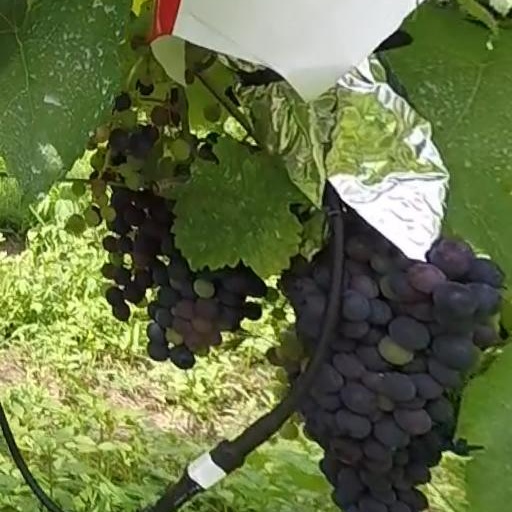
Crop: grape